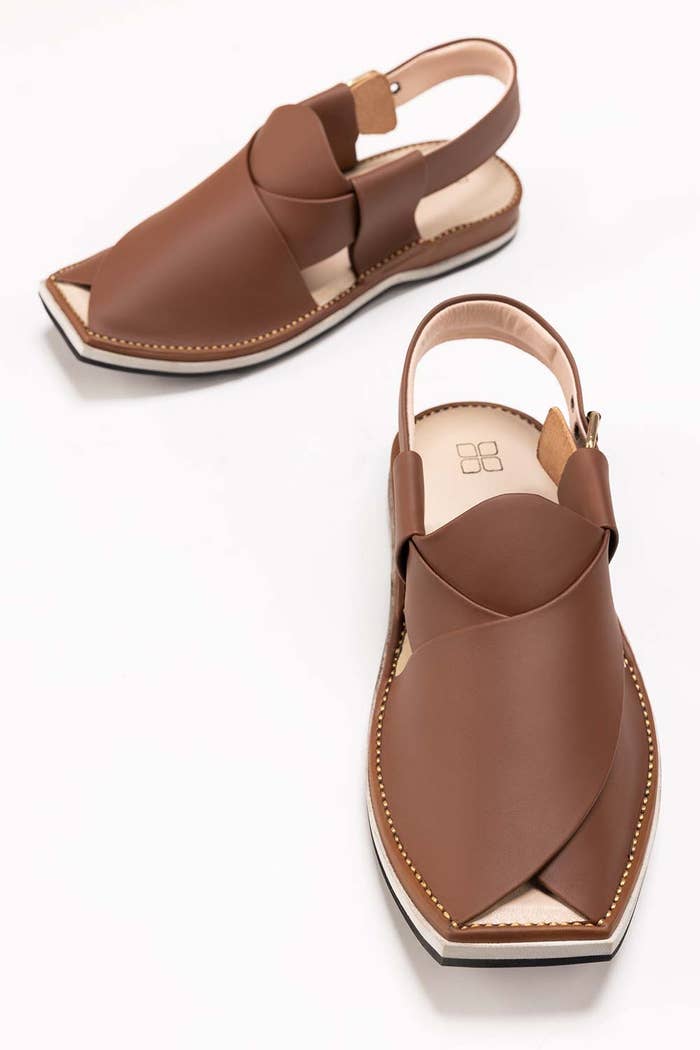
cognac leather kamal sandal